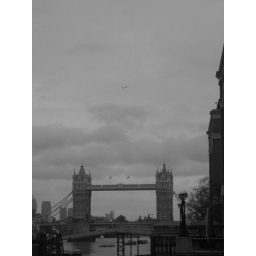
plane over tower bridge